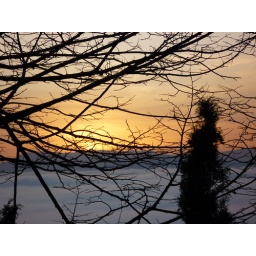
This San Marino. We were above the cloud line the mountains in the background give an amazing effect